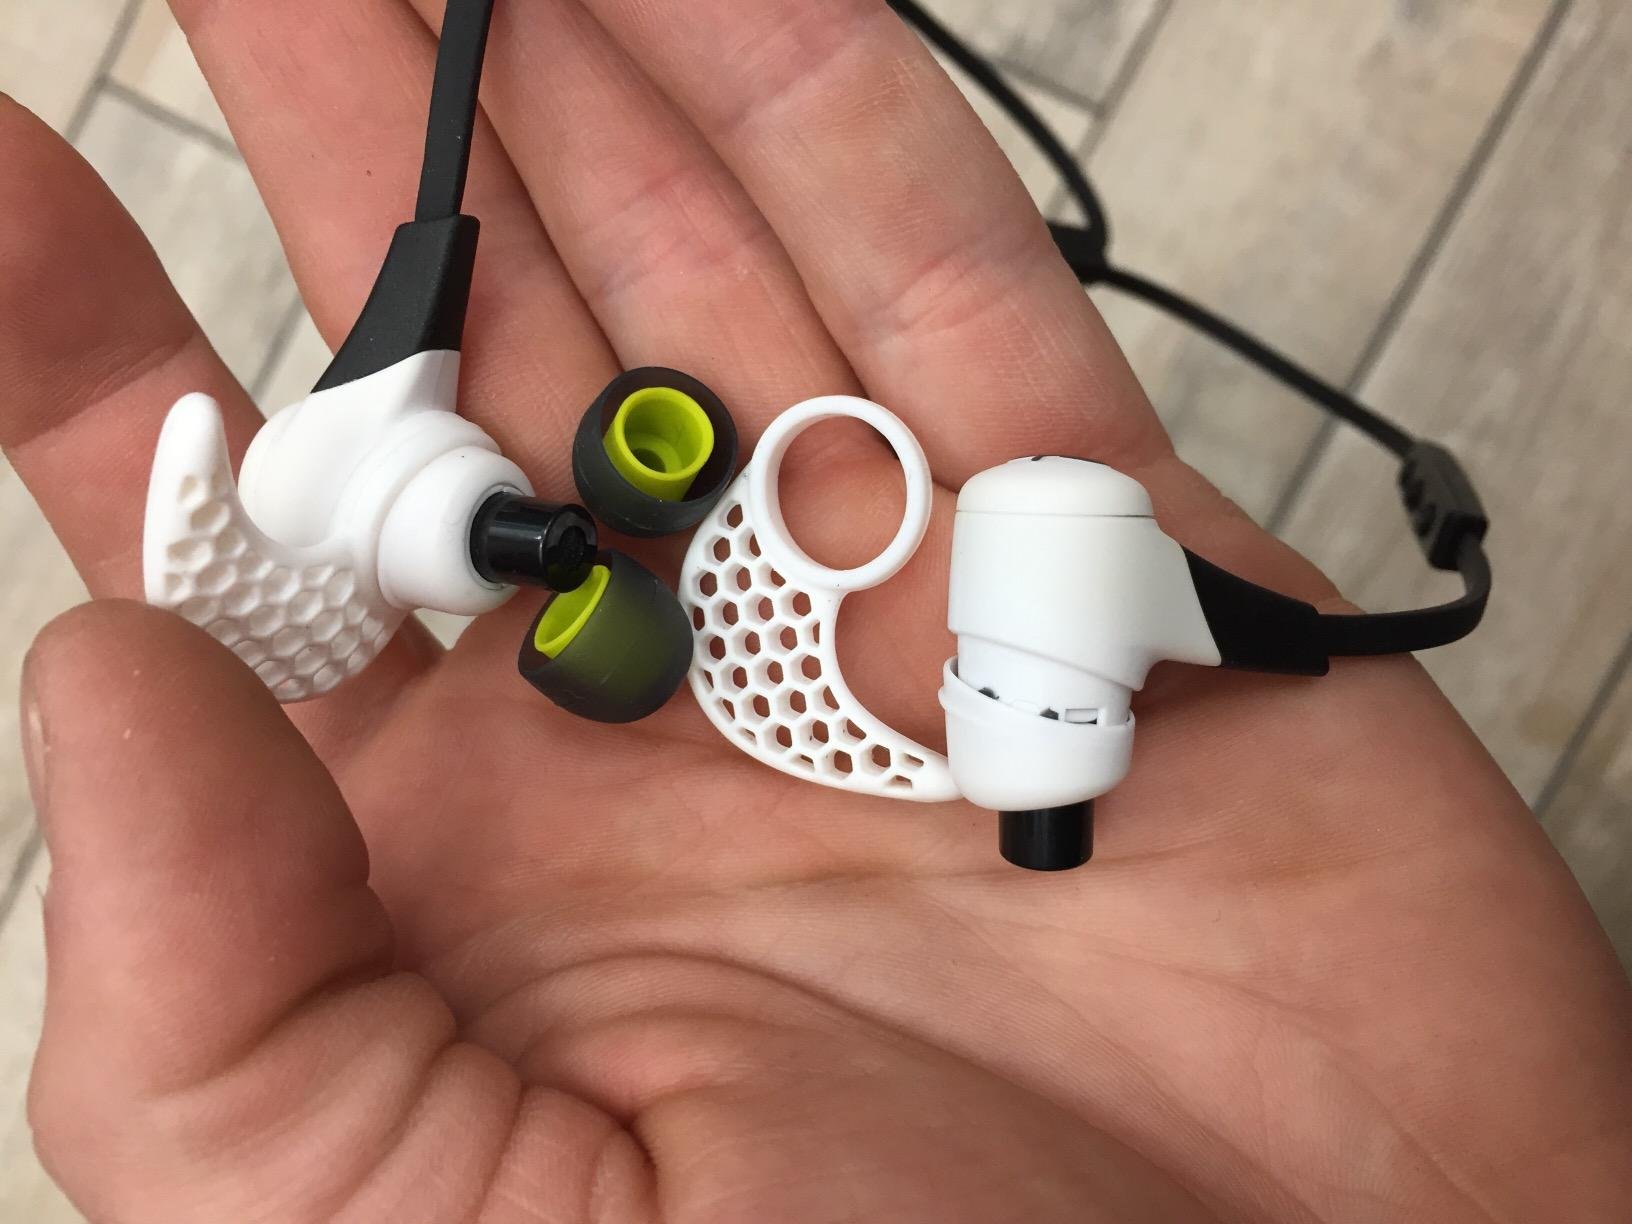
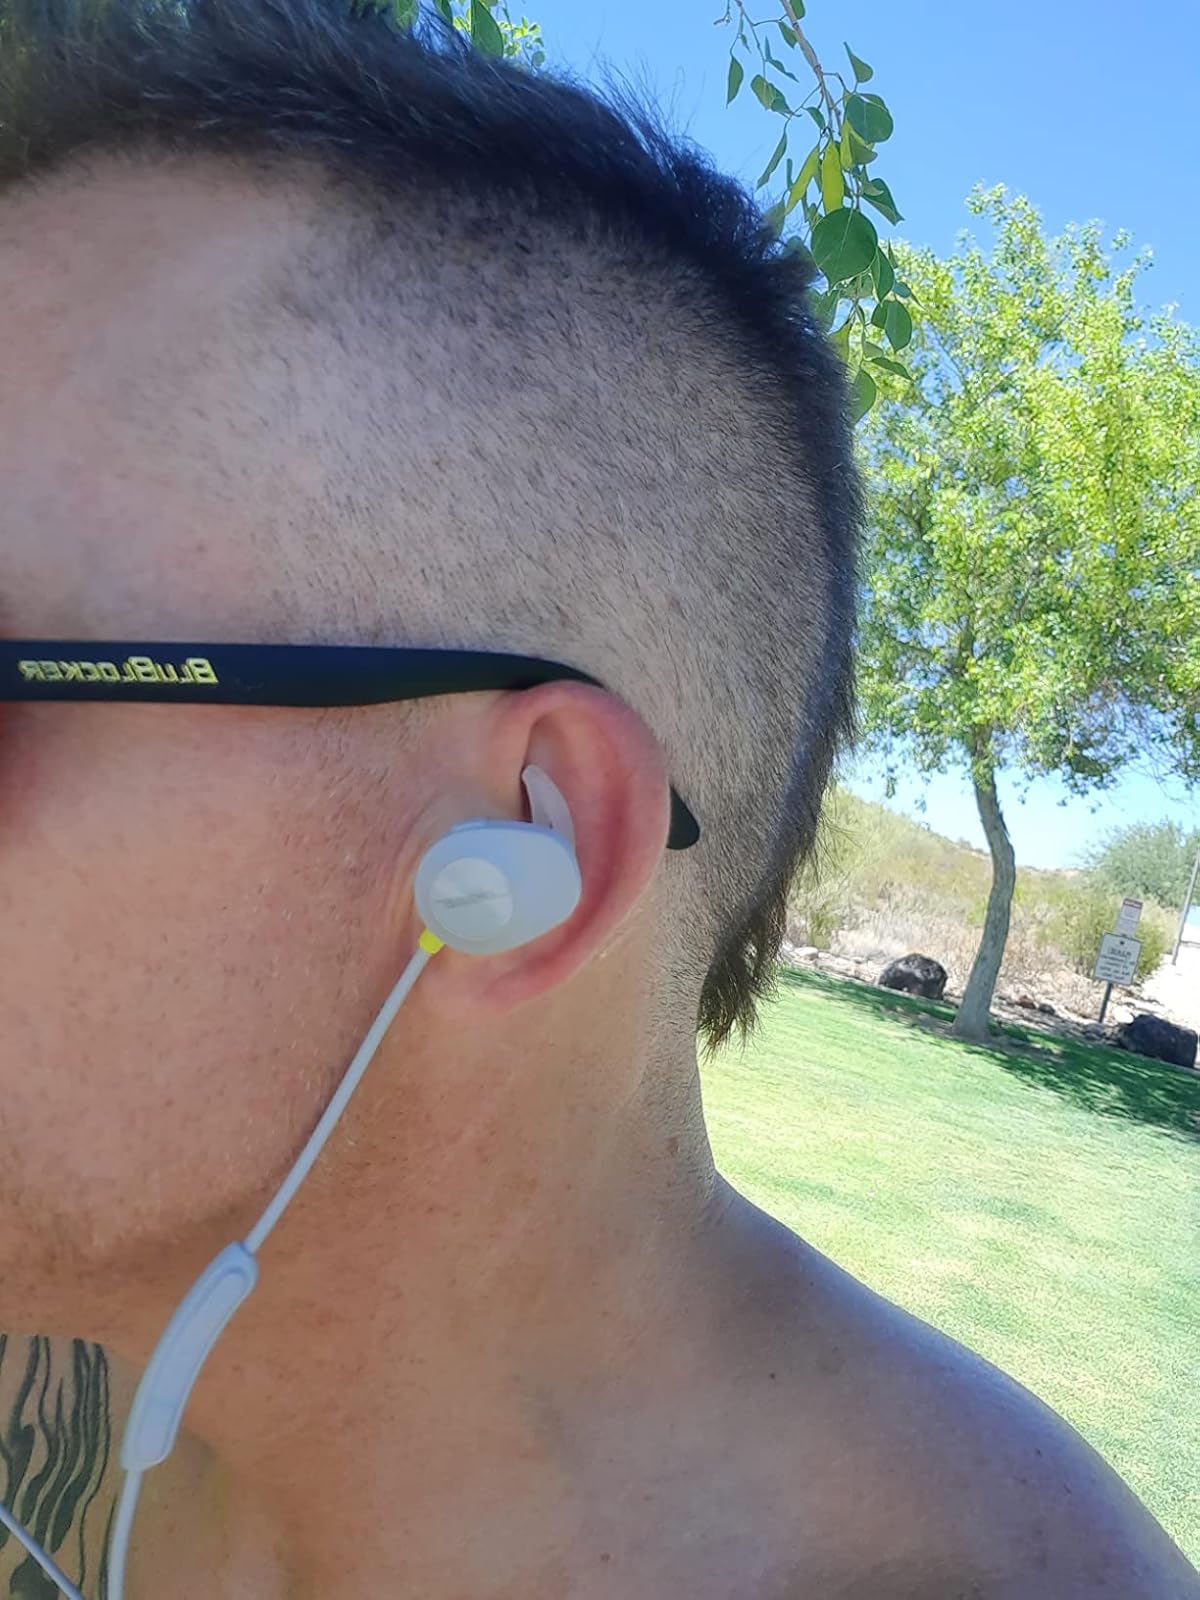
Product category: headphones
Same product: no